Ocean View, Virginia

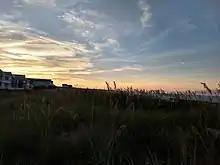
East Beach in Ocean View, along the Chesapeake Bay

Ocean View is a coastal region in the independent city of Norfolk, Virginia in the United States. It has several miles of shoreline on the Chesapeake Bay to the north, starting with Willoughby Spit to the west and the Joint Expeditionary Base -- Little Creek in the independent city of Virginia Beach on the east.